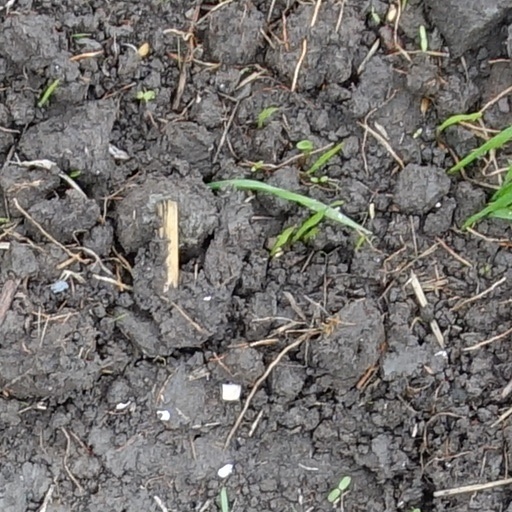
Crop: wheat